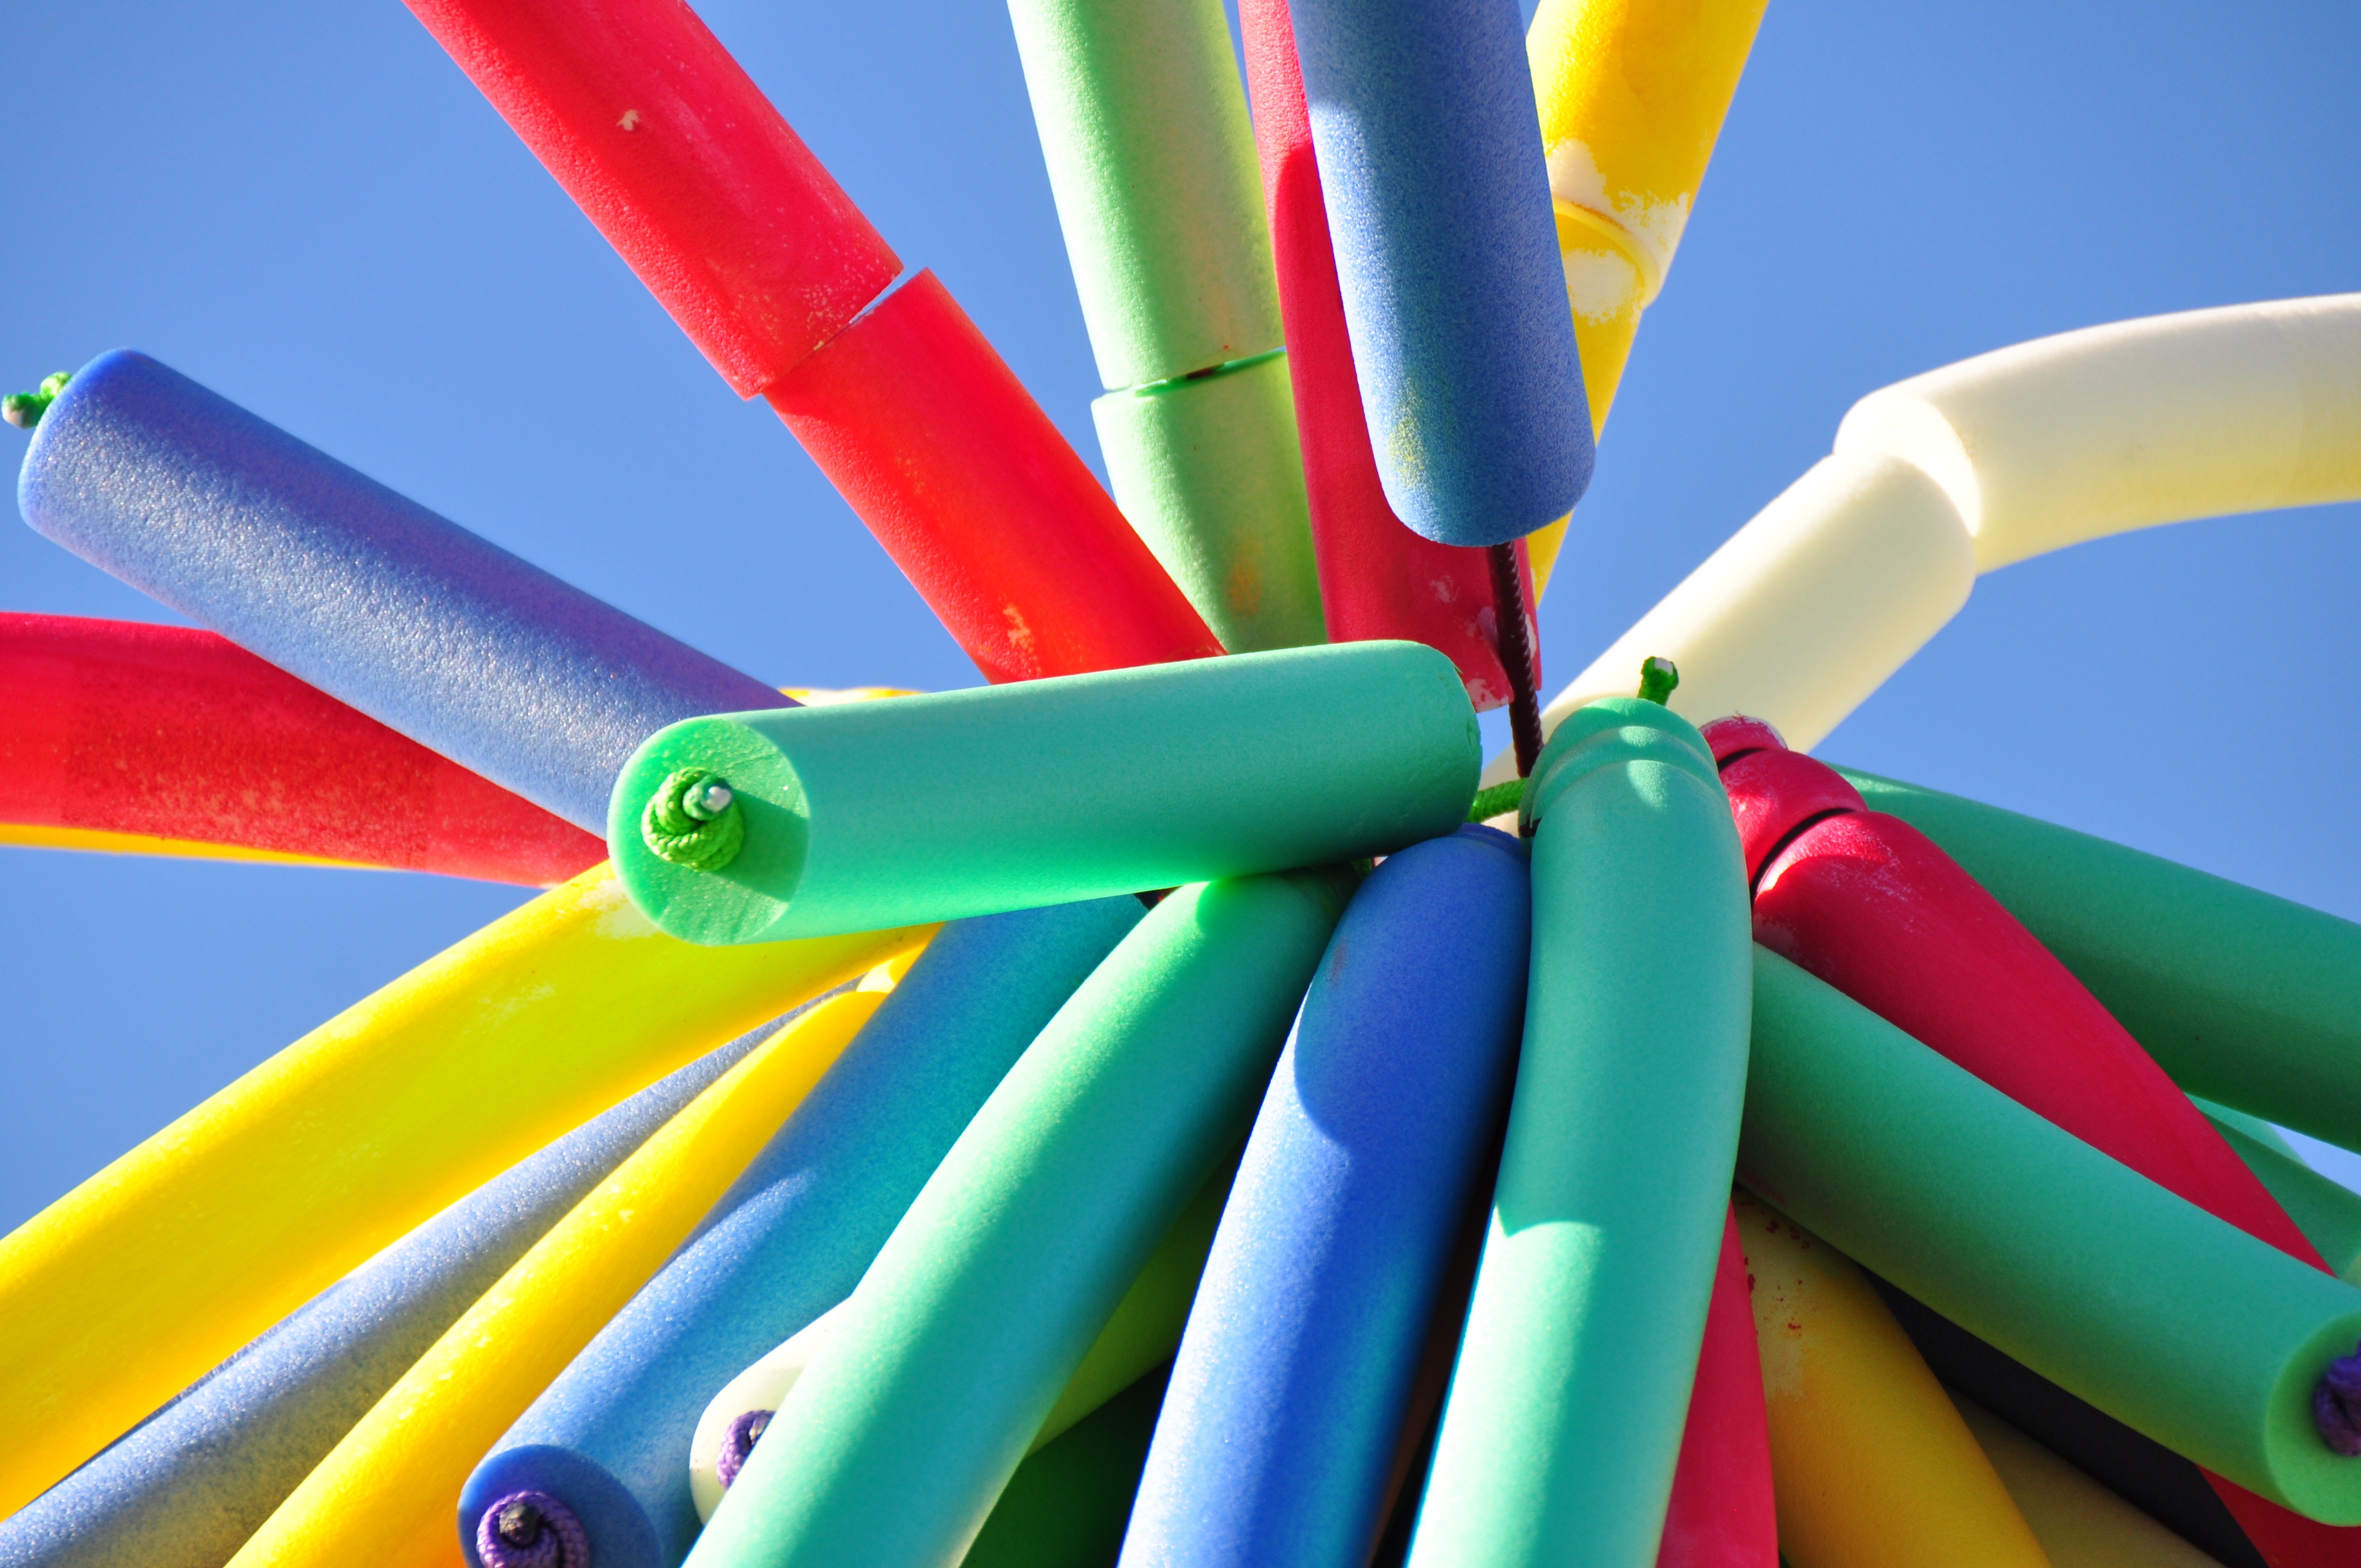
line, green, red, color, blue, yellow, art, biarritz, macro photography, floating noodle